Ismaïl Omar Guelleh

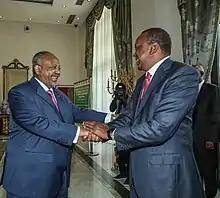
Kenyan President Uhuru Kenyatta and Guelleh shake hands at the AMISOM Heads of State Summit, 2016

The influx of Chinese investments into the country has furthered Guelleh’s development plan based on the Singapore model. It is often understood as "an authoritarian government delivering national prosperity through rigid planning and a singular focus on economic development at the expense of democracy, human rights, and basic freedoms." Guelleh has frequently made references to following Singapore’s path in official speeches, hoping to transform Djibouti into the "Singapore of Africa" by capitalizing on the Port of Djibouti’s growing role as a strategically located maritime trading hub.